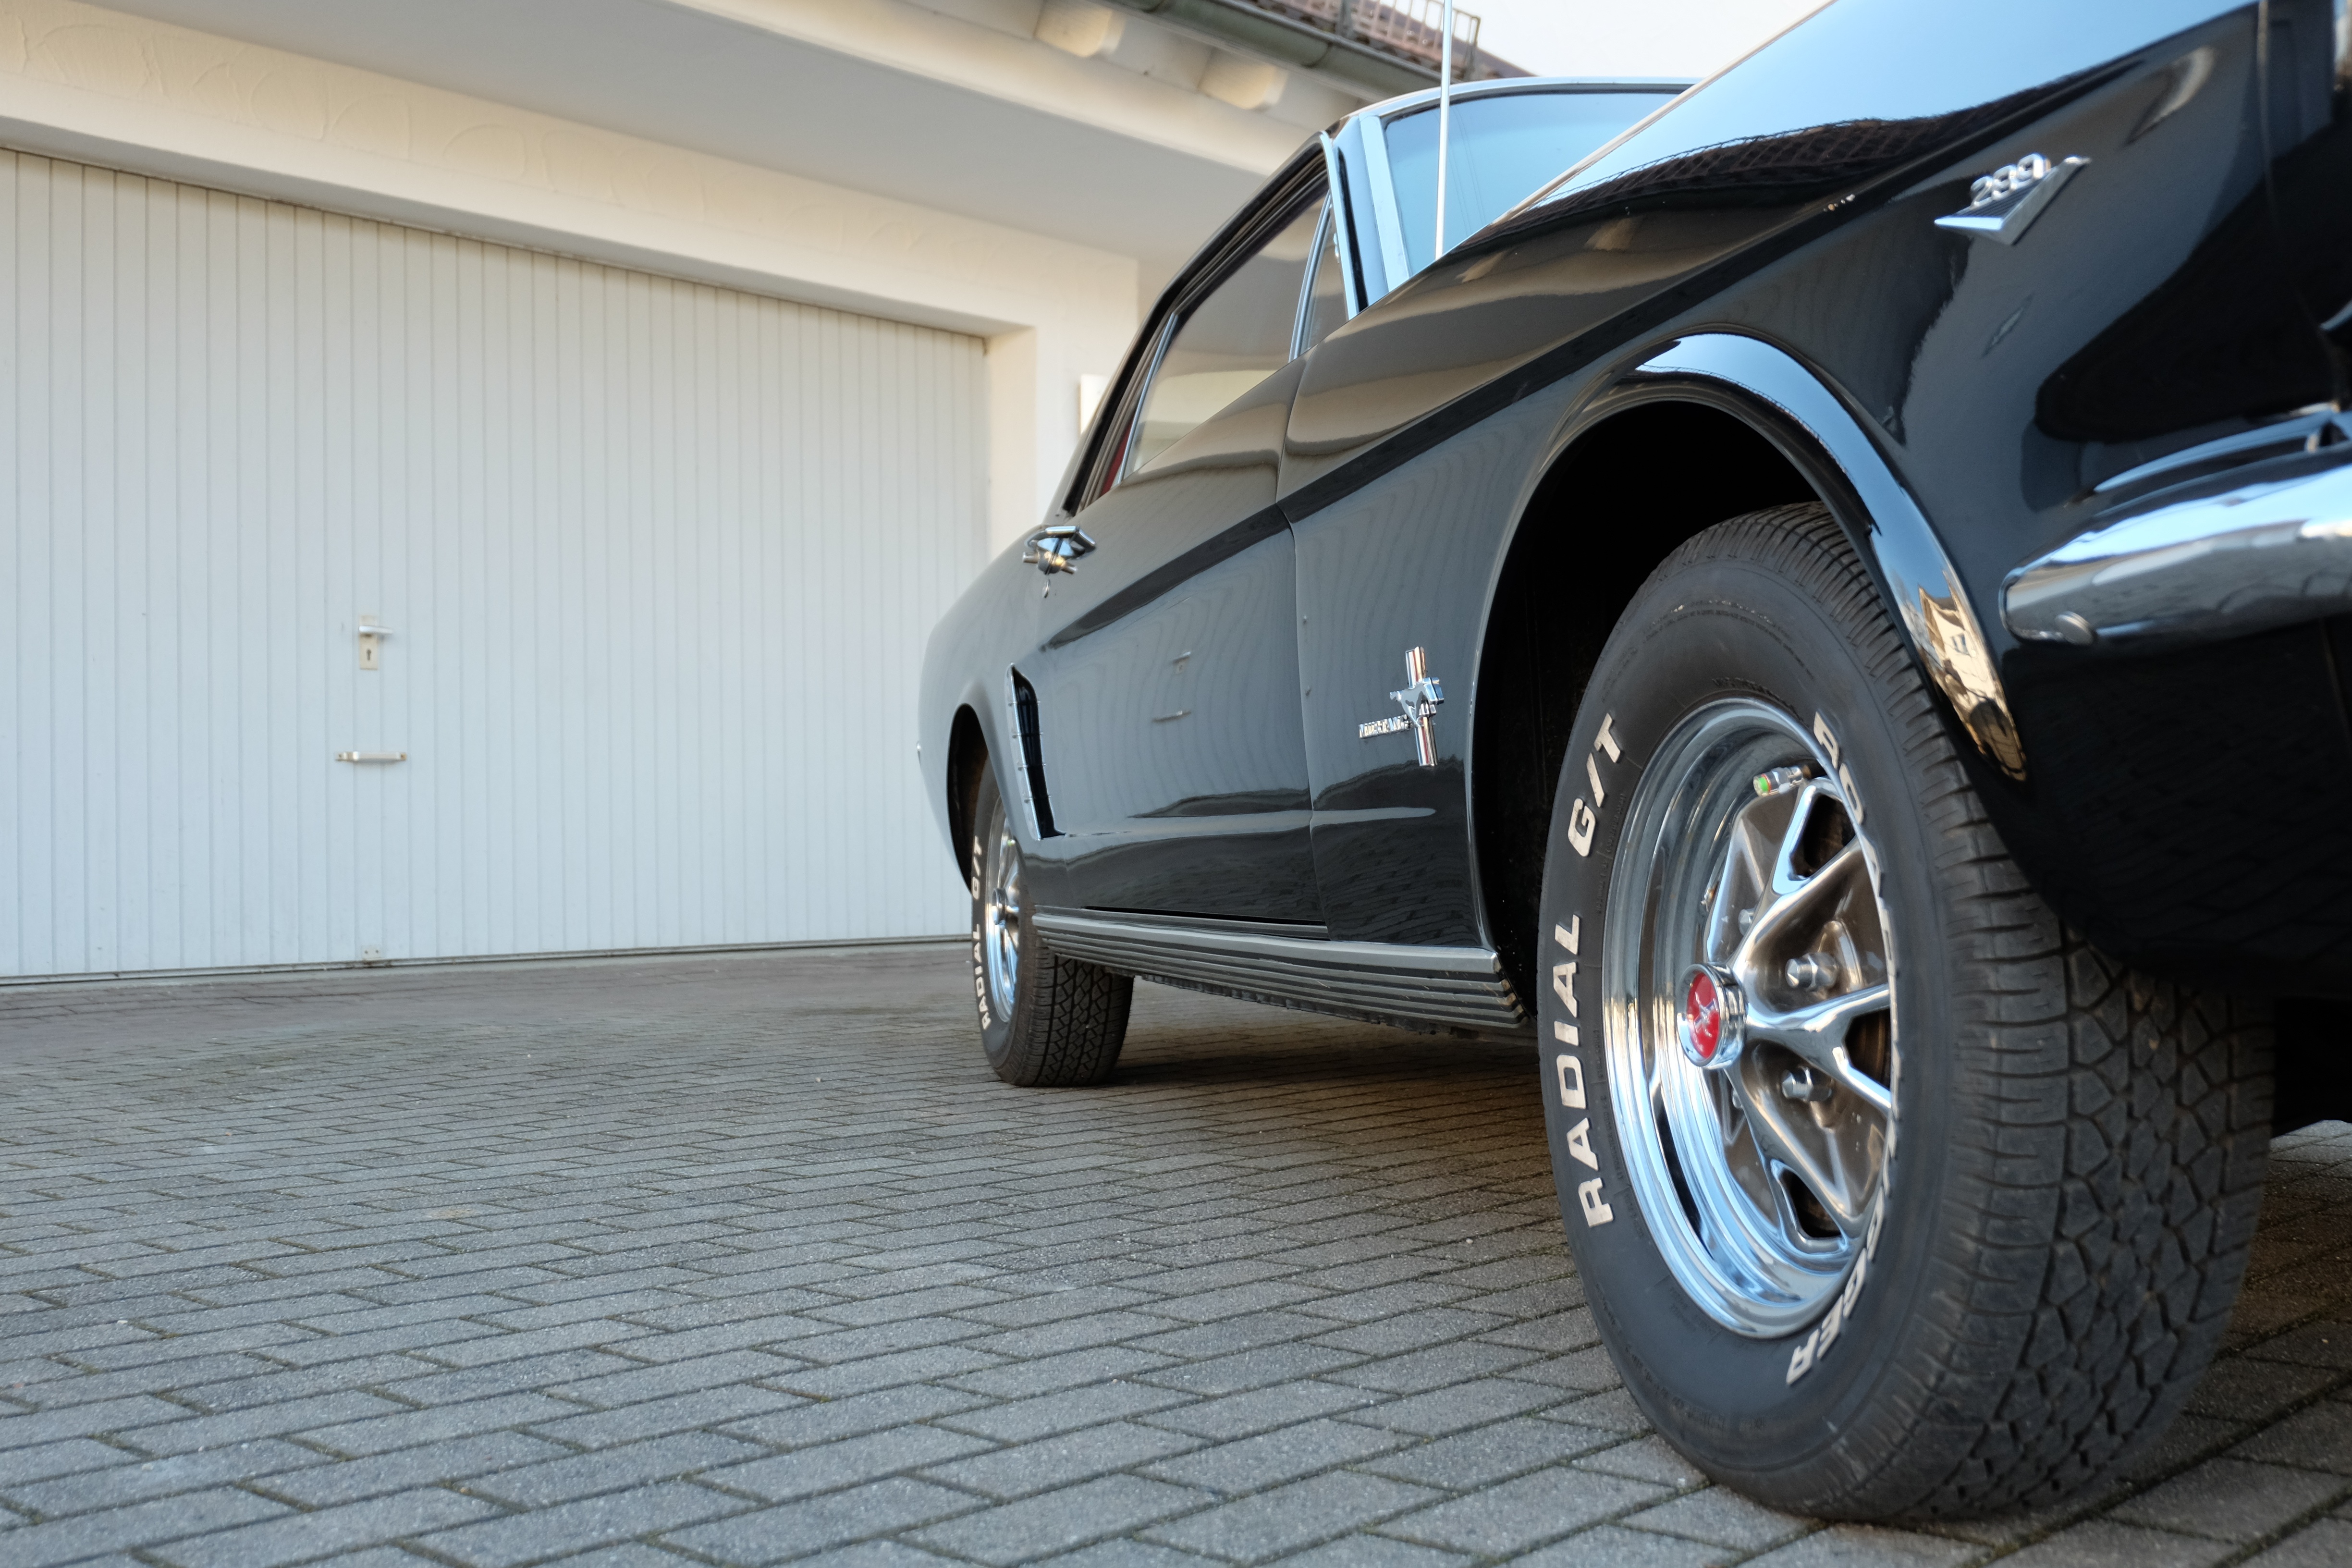
car, wheel, vehicle, tire, bumper, supercar, ford, rim, mustang, coupe, sport utility vehicle, land vehicle, automobile make, automotive exterior, automotive design, luxury vehicle, automotive tire